83rd Field Artillery Regiment

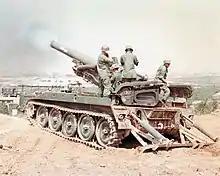
Operation "Jeb Stuart" The gun crew of Btry. "B", 1st Bn, 83rd Arty, fire their weapon in support of other batteries during a fire mission. 17 March 1968.

Constituted 1 July 1916 in the Regular Army as the 25th Cavalry. Organized 5 June 1917 at Fort D.A. Russell (Wyoming). Converted and redesignated 1 November 1917 as the 83rd Field Artillery. Assigned 17 December 1917 to the 8th Infantry Division (United States).